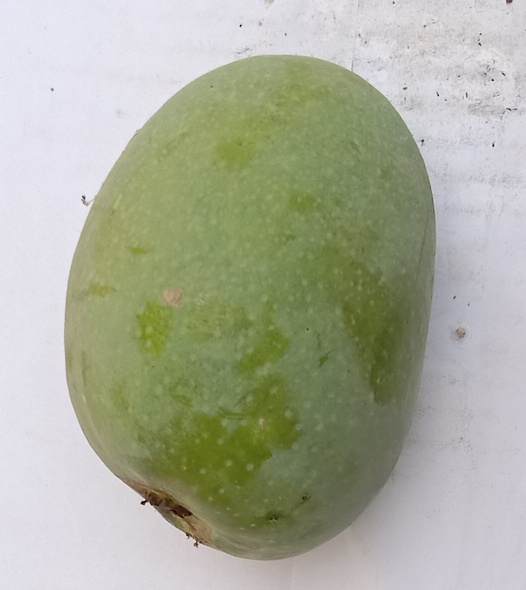
Mango variety: Anwar Ratool